NGC 3938

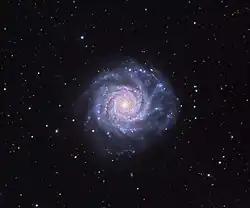
NGC 3938 imaged by Mount Lemmon SkyCenter of the University of Arizona

NGC 3938 is an unbarred spiral galaxy in the Ursa Major constellation. It was discovered by German-British astronomer William Herschel on 6 February 1788. It is one of the brightest spiral galaxies in the Ursa Major South galaxy group and is roughly 76,000 light years in diameter. It is approximately 41.4 million light years away from Earth. NGC 3938 is classified as type Sc under the Hubble sequence, a loosely wound spiral galaxy with a smaller and dimmer bulge. The spiral arms of the galaxy contain many areas of ionized atomic hydrogen gas, more so towards the center.